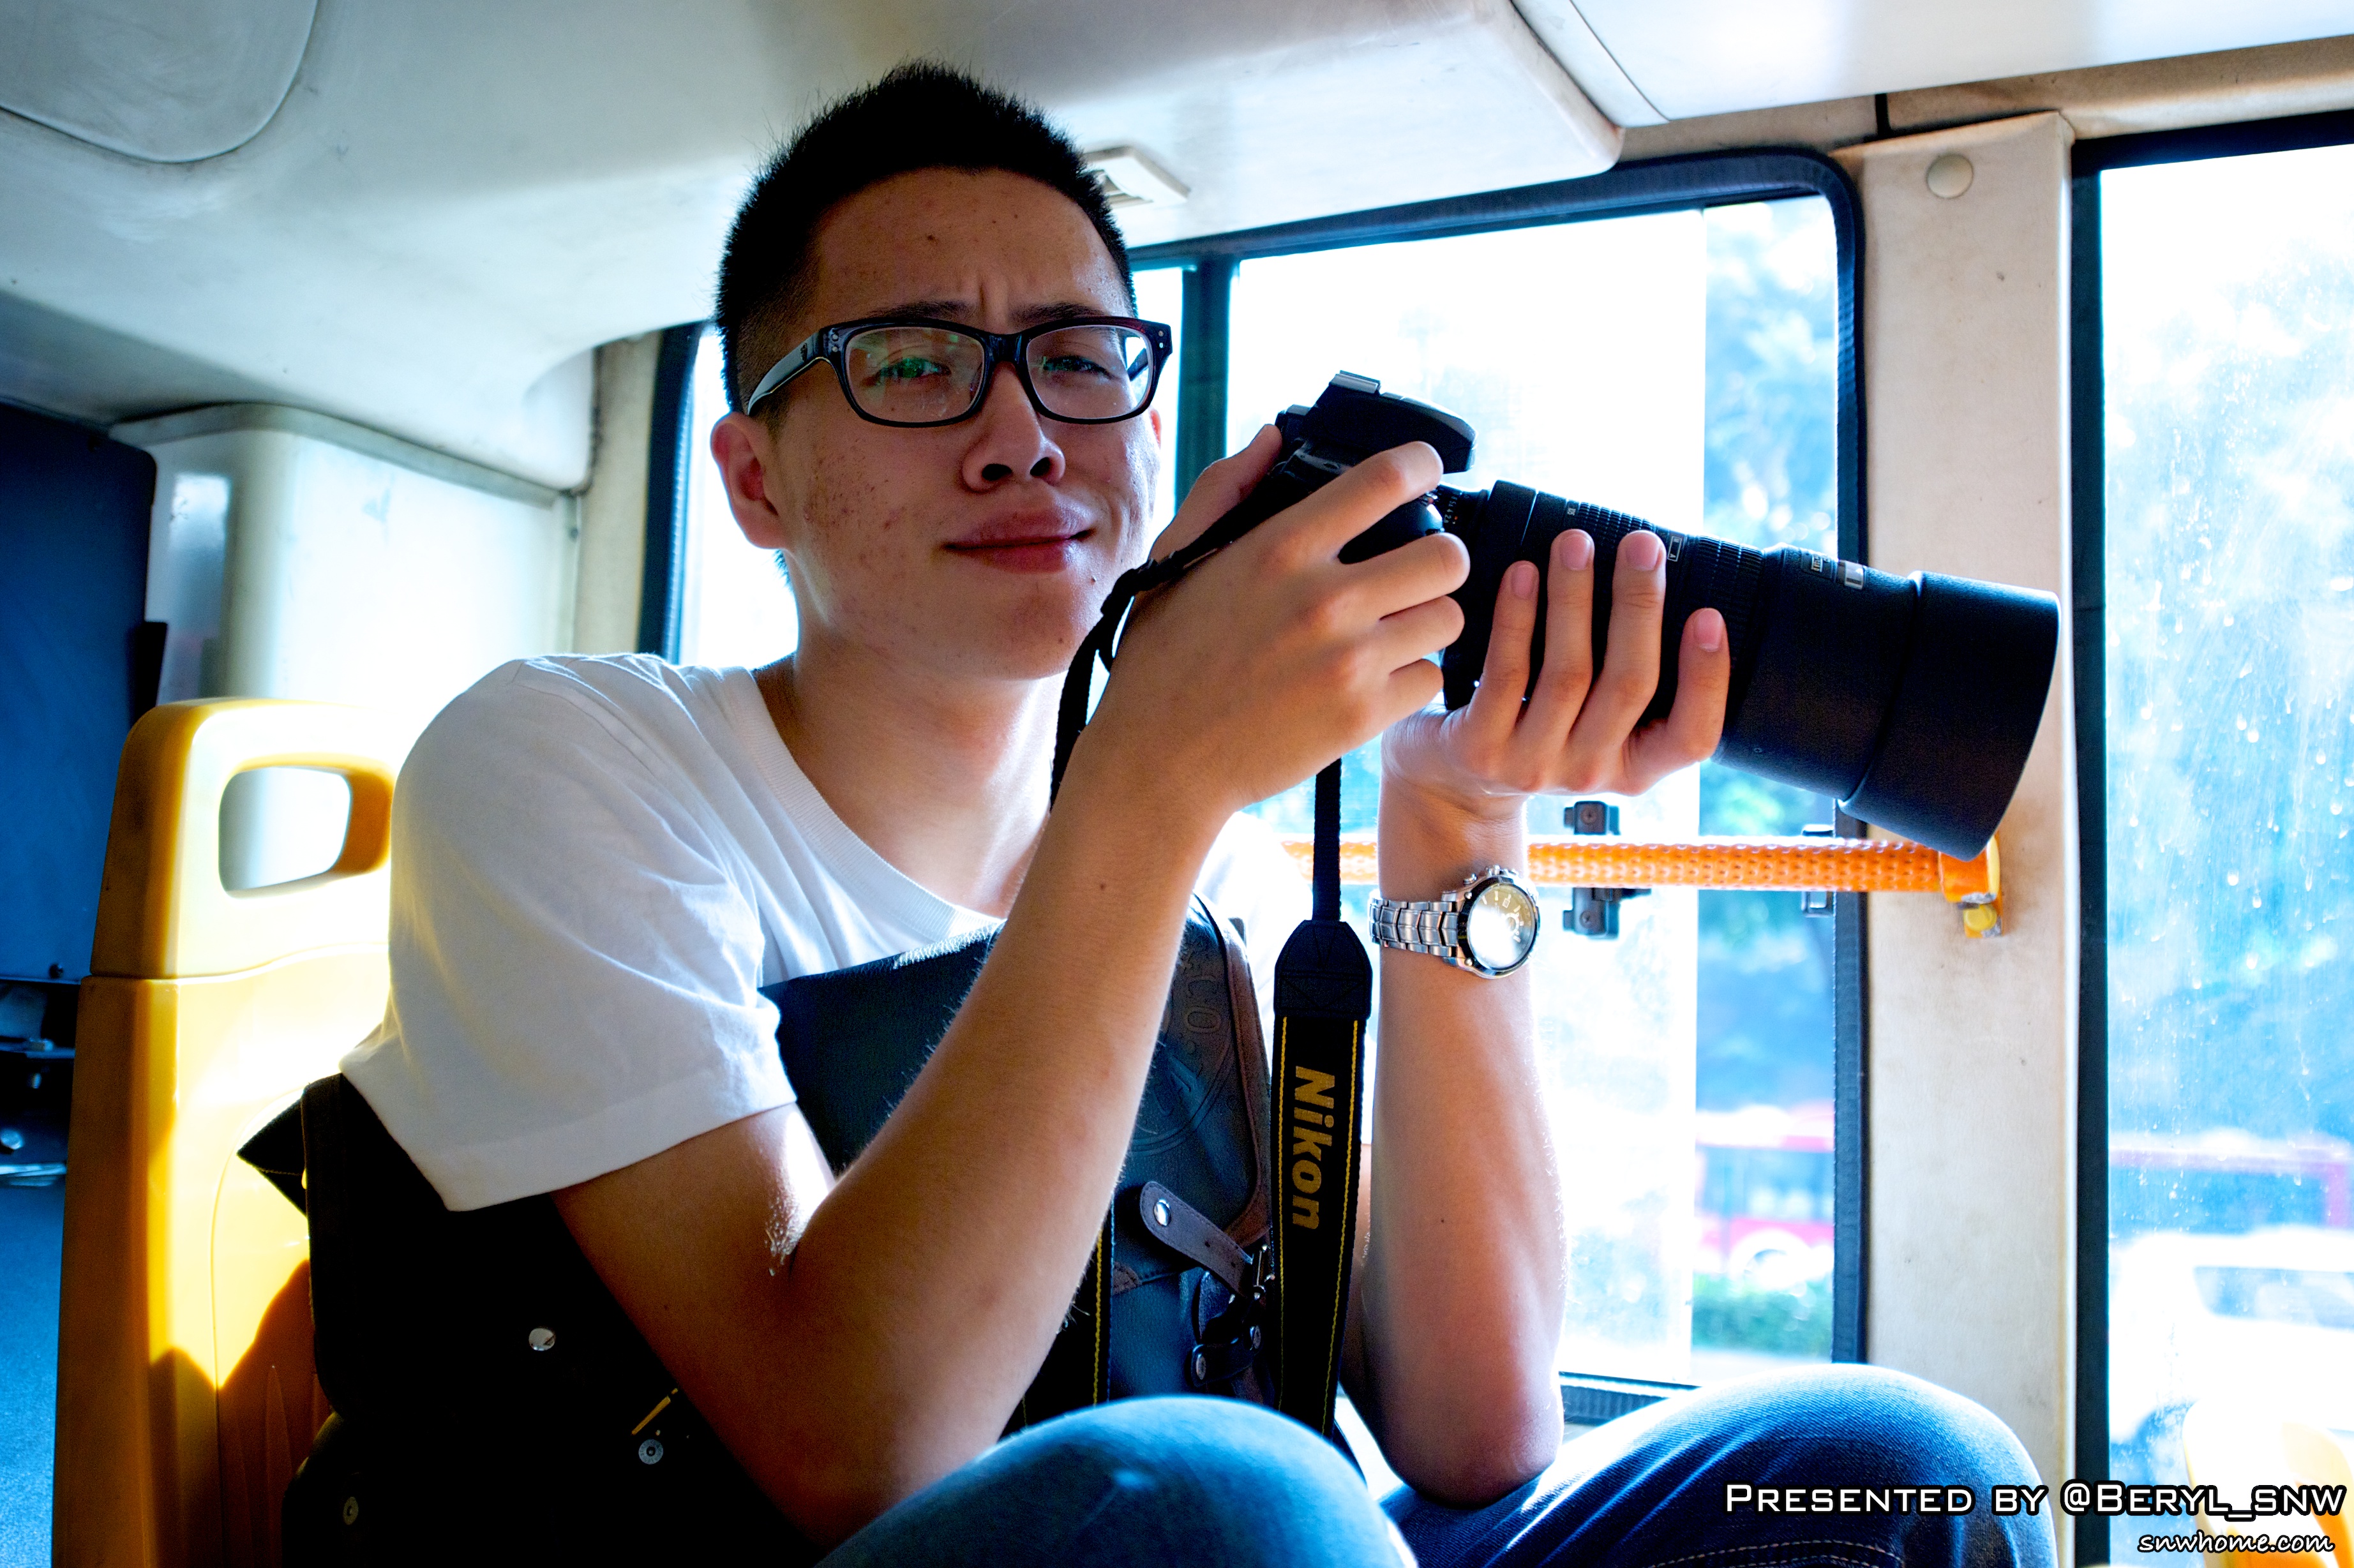
person, creative, sky, girl, boy, driving, model, student, room, outdoors, girls, glasses, boys, university, singing, canton, china, guangzhou, sport venue